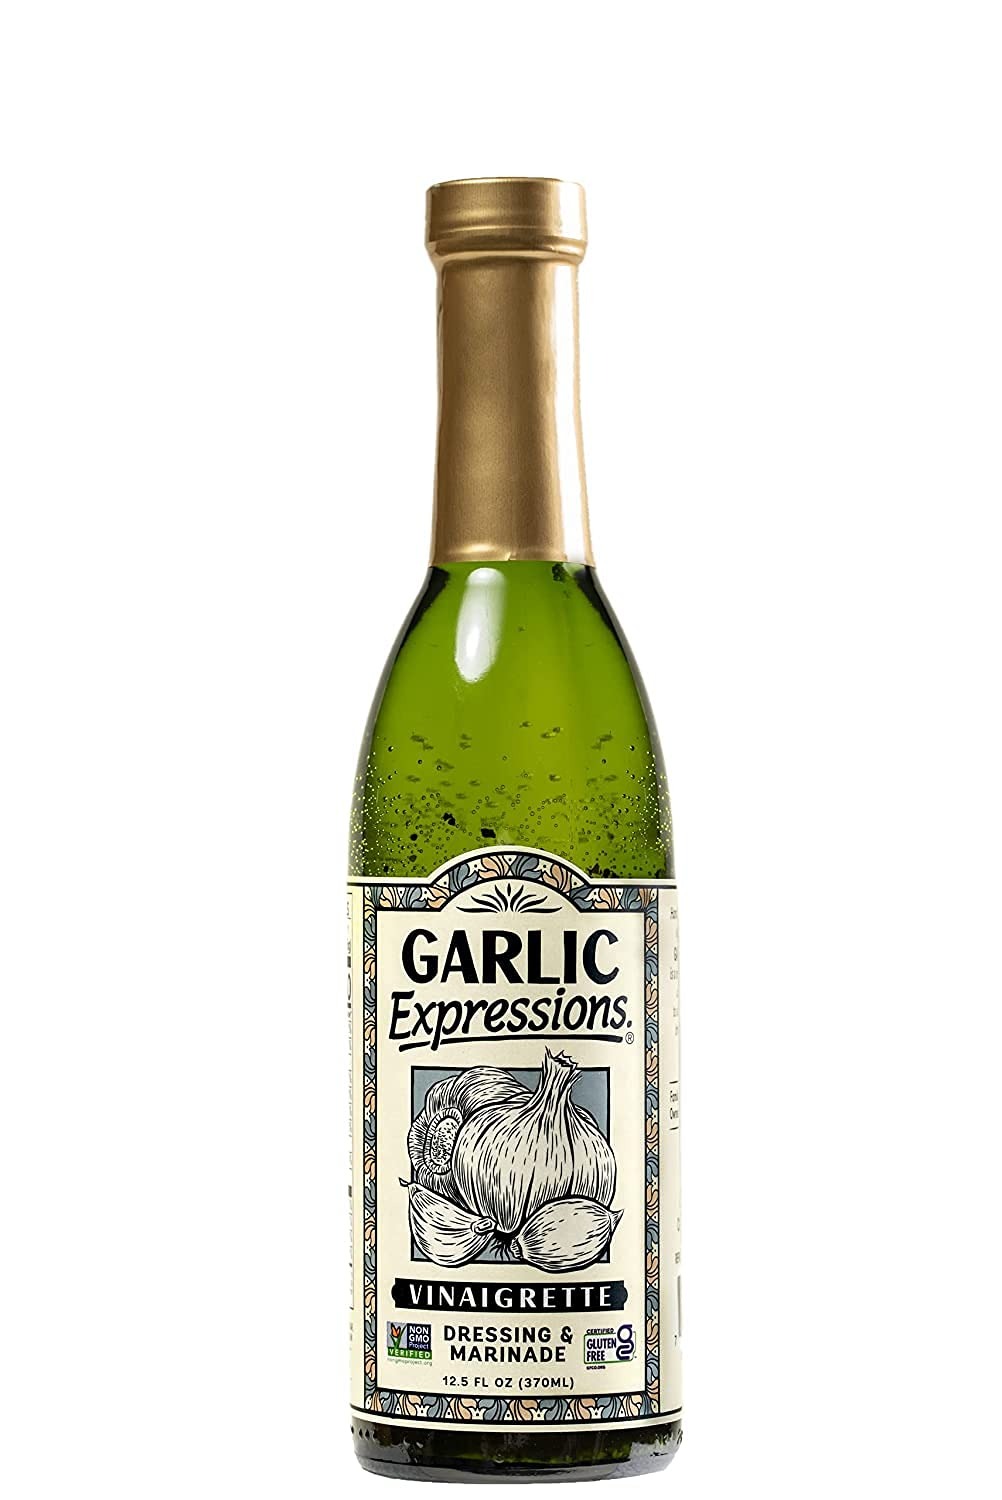
Item Name: Garlic Expressions Vinaigrette Salad Dressing, Marinade | Non GMO, Vegan, Kosher, Allergen and Gluten Free Garlic Oil Vinaigrette Dressing Made with Hand-sorted Whole Fresh Garlic Cloves | 1 Pack
Bullet Point 1: SINGLE PRODUCT SINCE 1993 | Why be average at a few things when you can be an expert in one? Meet Garlic Expressions, we exclusively produce a zesty vinaigrette dressing fused with pickled garlic cloves. Dub it a dressing, marinade, condiment, sauce, or your secret weapon in the kitchen – the flavor’s versatility adds a flavorful punch to any dish. The blend of a small-batch production process and premium ingredients results in the taste and aromatic standard for this two-in-one dressing.
Bullet Point 2: COMMITMENT TO PREMIUM INGREDIENTS AMPLIFIES FLAVOR | We acquire the highest quality garlic from the prime growing region of California. Each garlic clove is sized and qualified by hand to meet our quality threshold. This process enables us to develop a subtle, yet full-flavored garlic taste that doesn’t overwhelm the other ingredients. Nearly all other products use dried or dehydrated garlic that zaps the full garlic flavor, we’ve chose the difficult method of only using fresh garlic.
Bullet Point 3: VERSATILE FLAVOR COMPLEMENTS YOUR FAVORITE HEALTHY DISH | Dub it a dressing, marinade, condiment, sauce, or your secret weapon in the kitchen – the flavor’s versatility adds a flavorful punch to your favorite dish. Perfect for salads, meats, vegetables, starches, garlic bread dip, fresh pasta sauce, garlic sauce, and even pizza – the zesty flavor amplifies your favorite dish. Additionally, our ingredients are Non GMO Project Verified, Gluten Free Certified, Vegan, and Allergen Free, and Kosher.
Bullet Point 4: CLEAN INGREDIENTS FIT DIETARY RESTRICTIONS OF ALL KINDS | Garlic Expressions’ bold flavor doesn’t mean you need to compromise on your dietary restrictions. This low carb garlic oil and vegan dressing is perfect for those who follow Keto, Paleo, Mediterranean, Atkins, or Weight Watchers diets. Made in a dedicated facility that does not handle any of the top 8 allergens: wheat, fish, milk, peanuts, soy, tree nuts, shellfish, or eggs.
Bullet Point 5: PUT DOWN THE RANCH! | Taste is king, and we’re flavor royalty. Our meticulous attention to flavor details separates us from the rest of the pack. We’ll let the flavor speak for itself - compare us to Primal Kitchen Dressing, Tessemae’s, Annie’s, Sir Kensington’s, Brianna’s, Wish-Bone Balsamic Vinaigrette Salad Dressing, Colavita, Kraft, or garlic infused olive oil.
Value: 12.5
Unit: Fl Oz

Price: 4.59